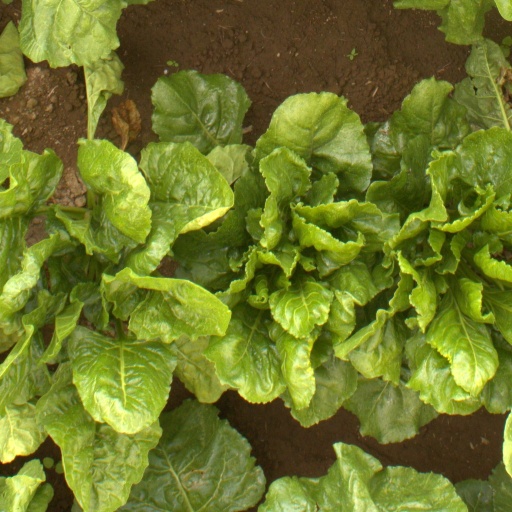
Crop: sugar beet